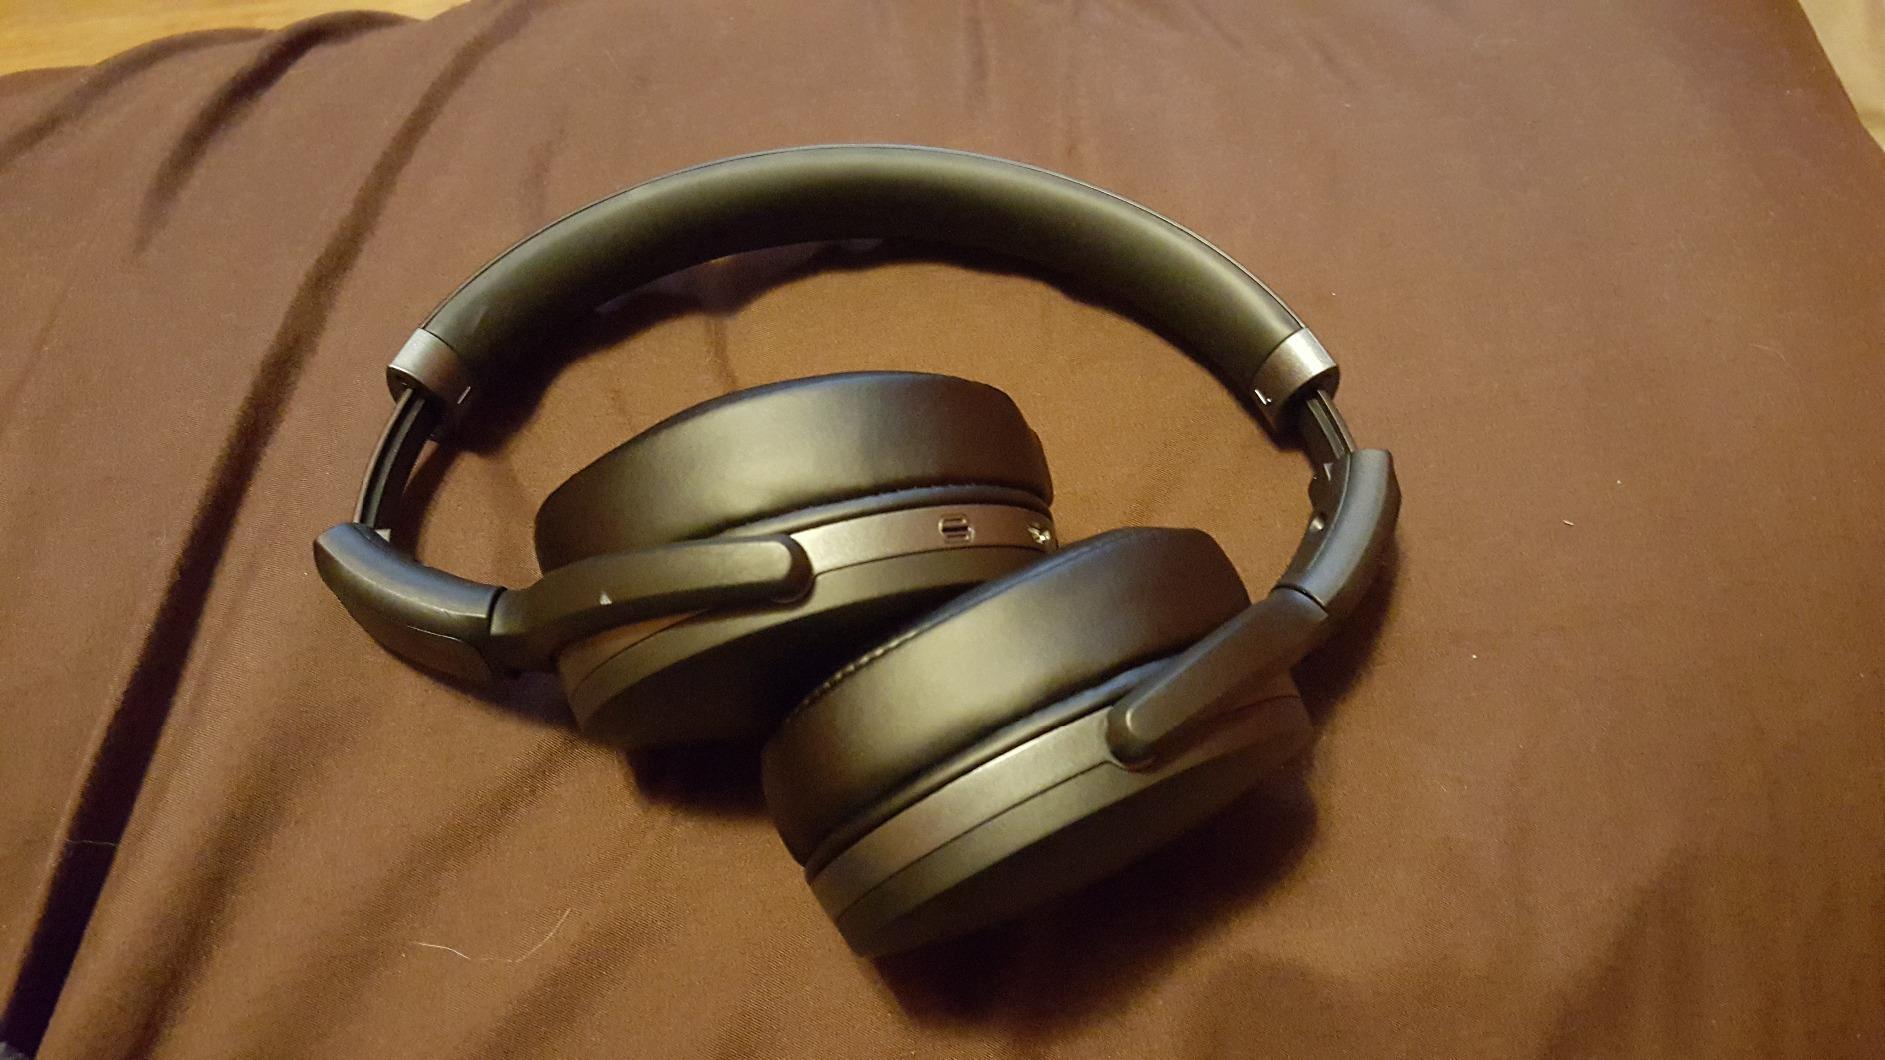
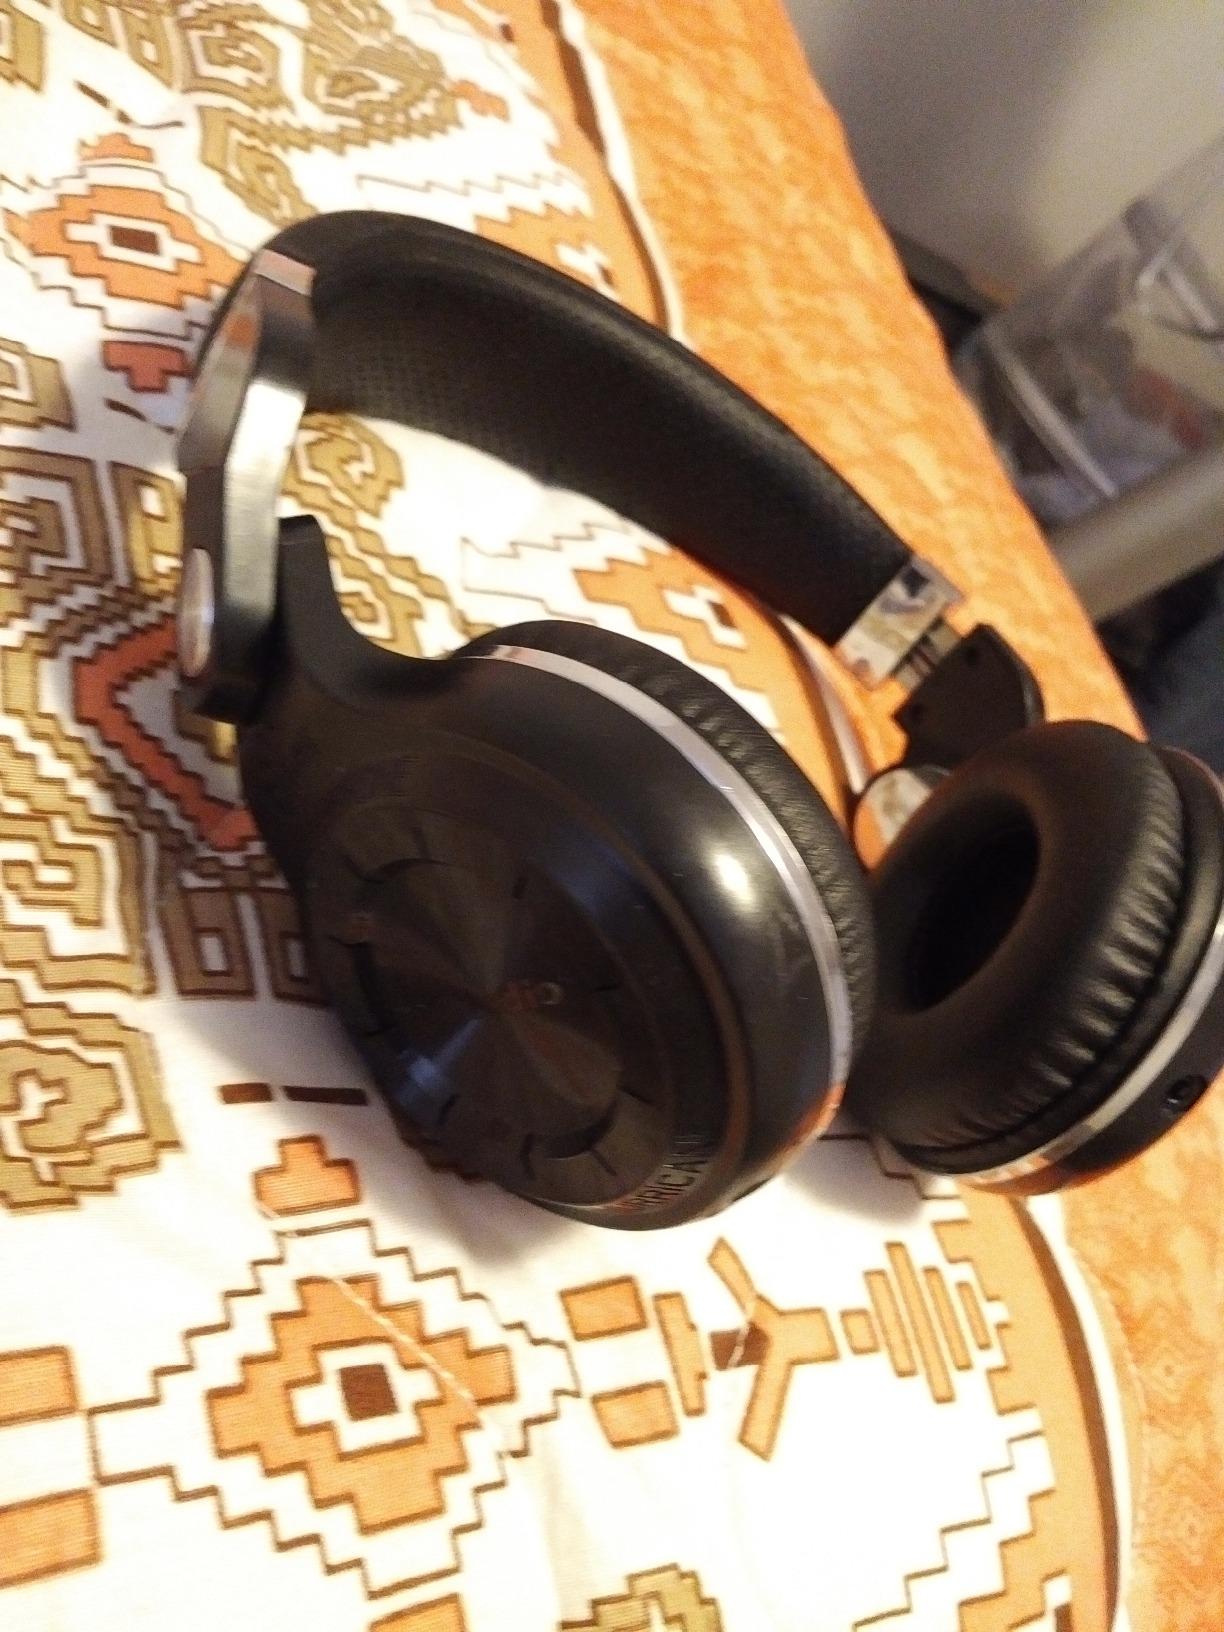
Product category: headphones
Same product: no